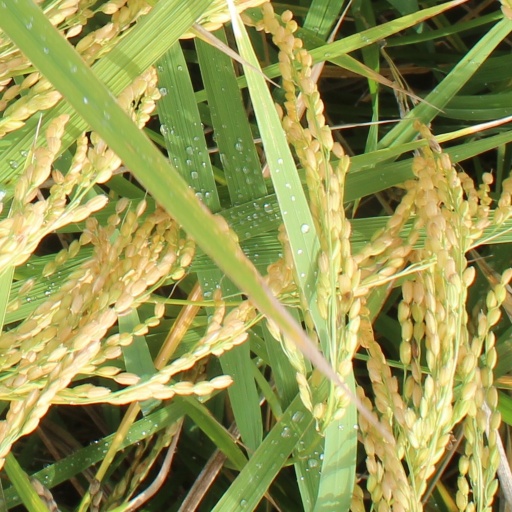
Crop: rice